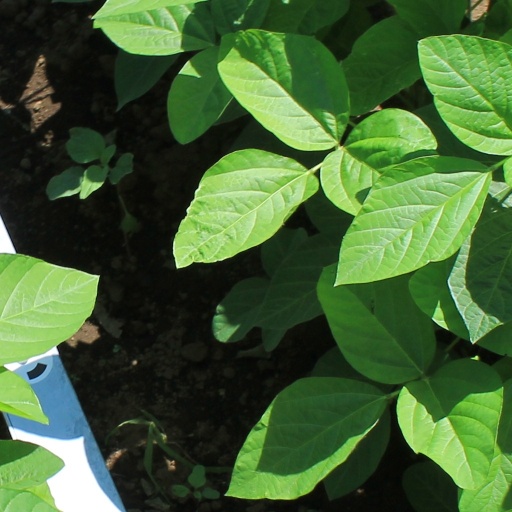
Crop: soybean